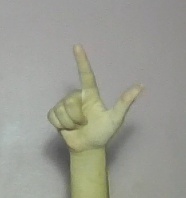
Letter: laam